Impact of the privatisation of British Rail

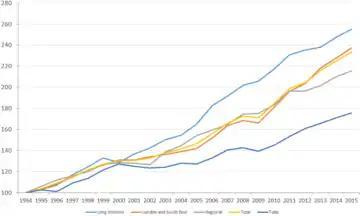
Increase in passenger rail by sector 1994–2015, as well as a comparison with the London Underground (Tube)

In theory, privatisation was meant to open up railway operations to the free market and encourage competition between multiple private companies. Critics have pointed to the fact that many of the franchises have ended up in the common ownership of the few dominant transport groups such as Abellio, Arriva, FirstGroup, Go-Ahead Group, Keolis, National Express and Stagecoach Group, either as wholly owned subsidiaries, or as part owners of franchisees or other holding groups. Since these groups all had their origins in the earlier deregulation and consolidation of bus services, it also meant that in some cases there was now a common private owner of both the bus and train operator on some routes.